Emor

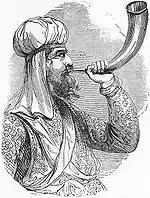
Blowing the Shofar (illustration from the 1894 "Treasures of the Bible")

Leviticus 23:23–25 refers to the Festival of Rosh Hashanah. In the Hebrew Bible, Rosh Hashanah is called: